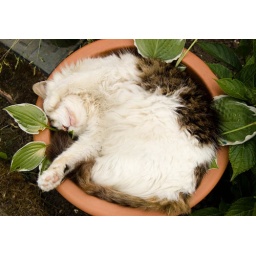
My cat rosie asleep in a flower pot.